Knights of Columbus

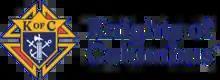

The Knights of Columbus (K of C) is a global Catholic fraternal service order founded by Blessed Michael J. McGivney. Membership is limited to practicing Catholic men. It is led by Patrick E. Kelly, the order's 14th Supreme Knight.